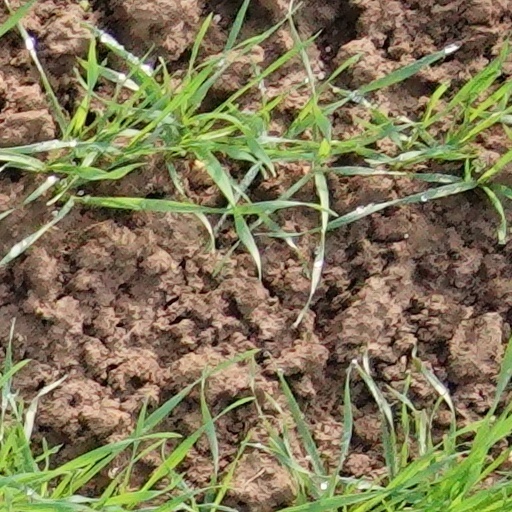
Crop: wheat